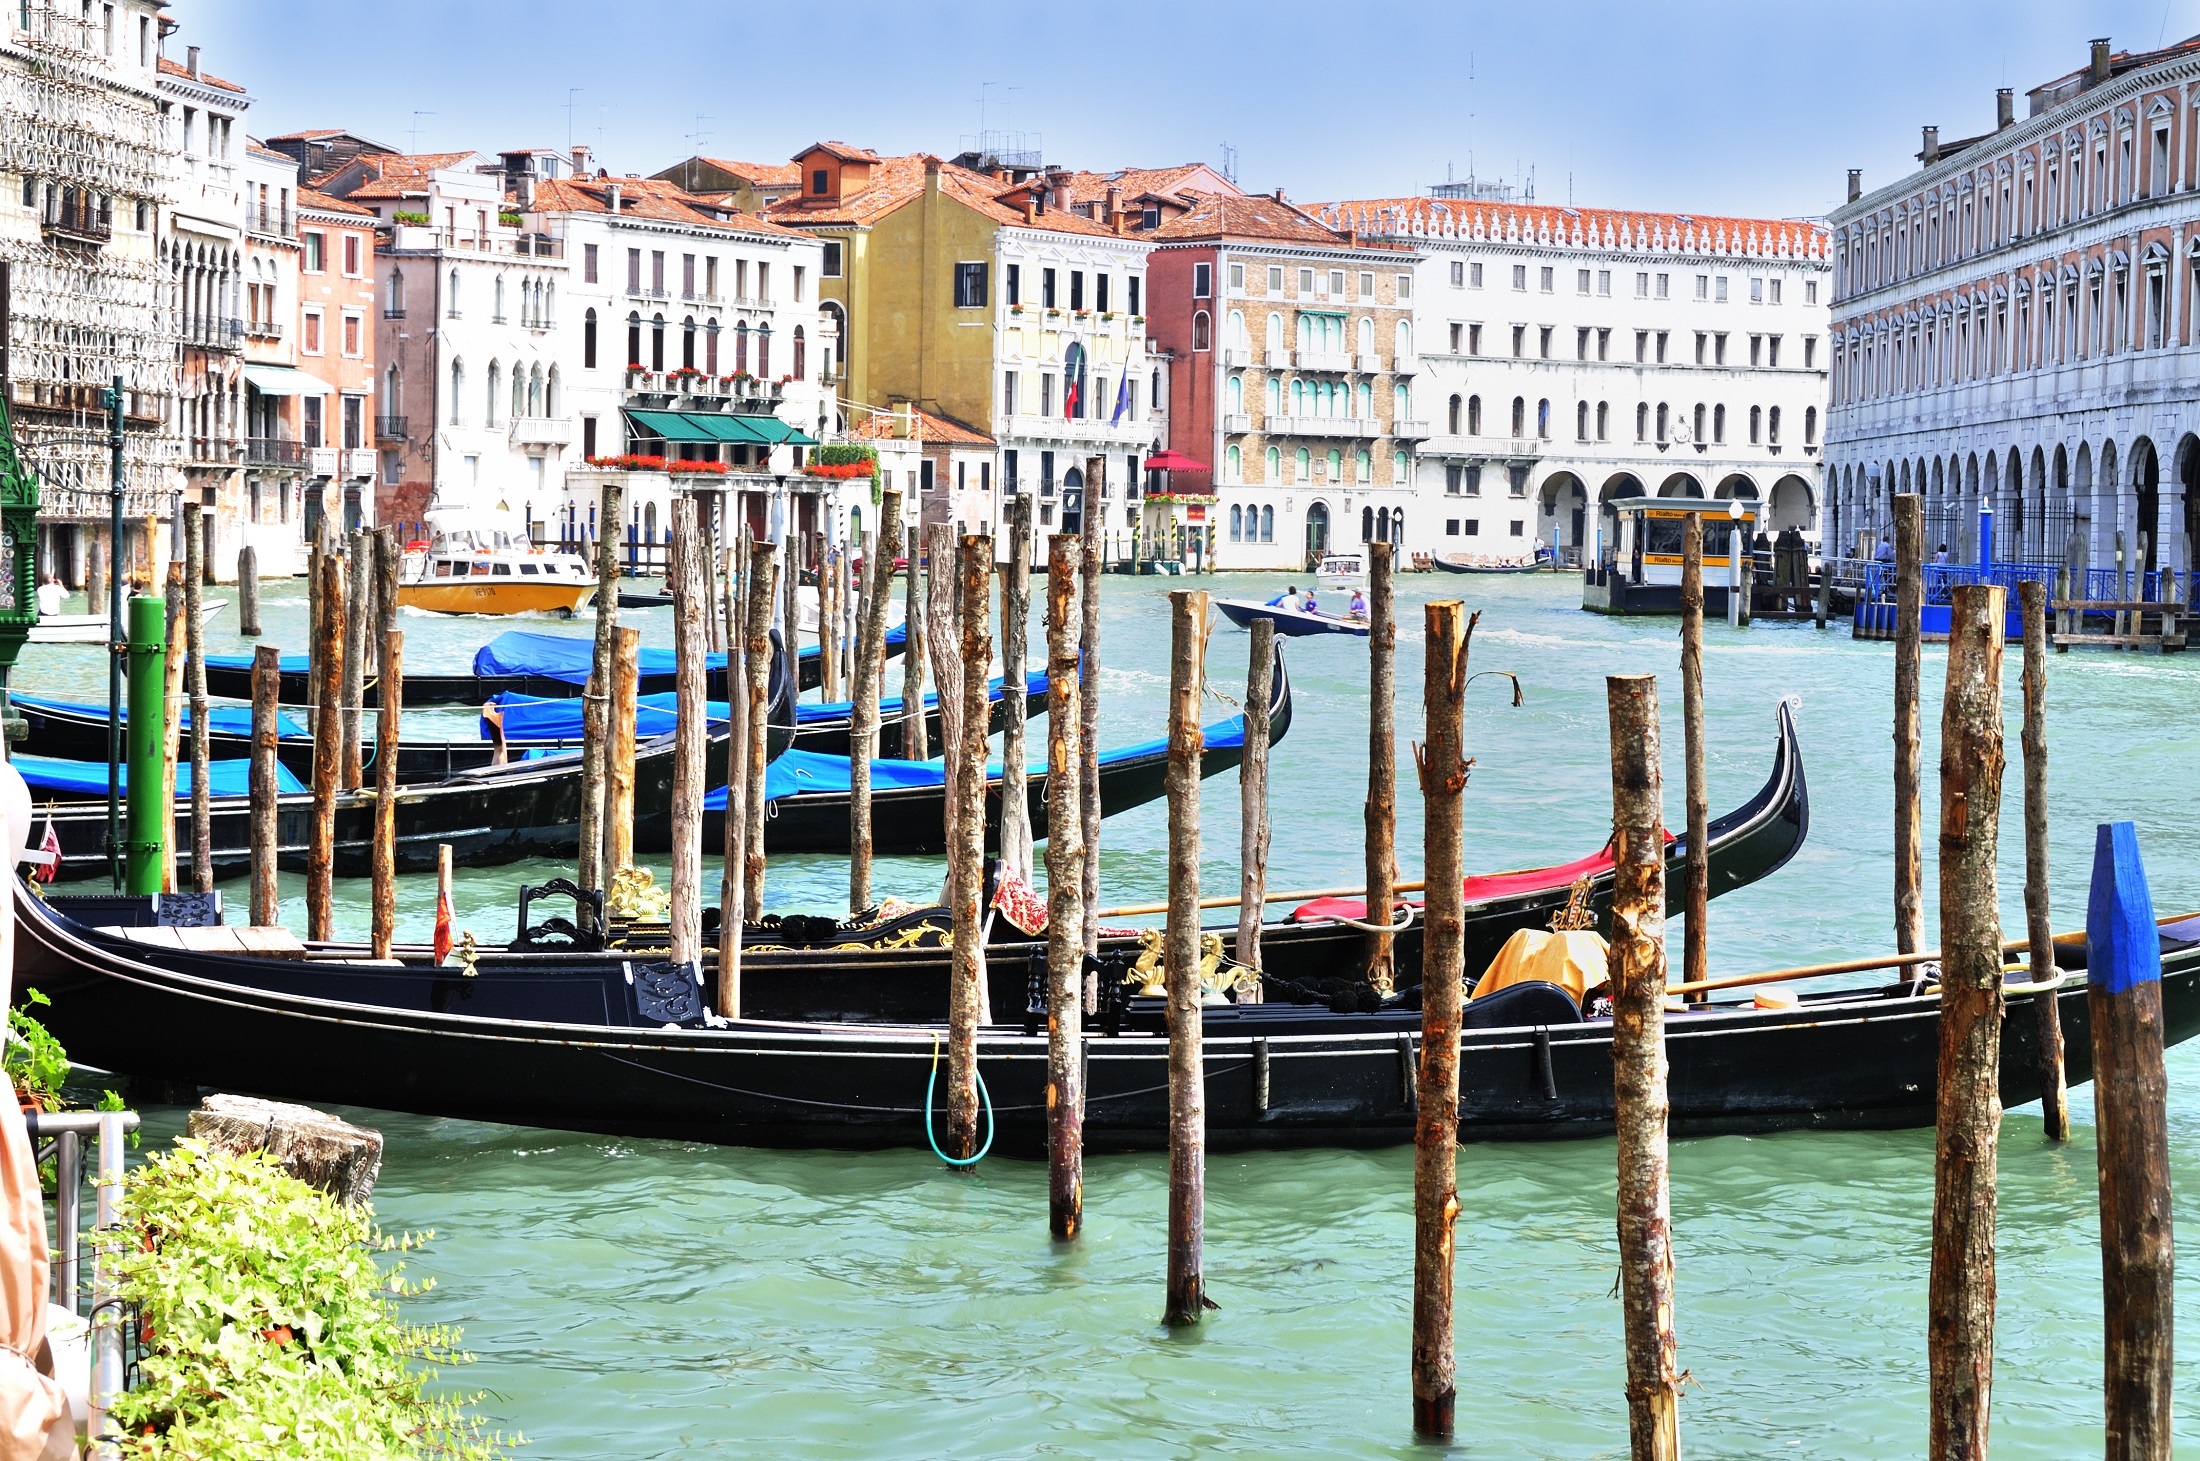
sea, water, dock, architecture, boat, canal, cityscape, vehicle, italy, venice, waterway, boating, boats, gondola, gondolas, watercraft, grand canal, watercraft rowing, watercrafts